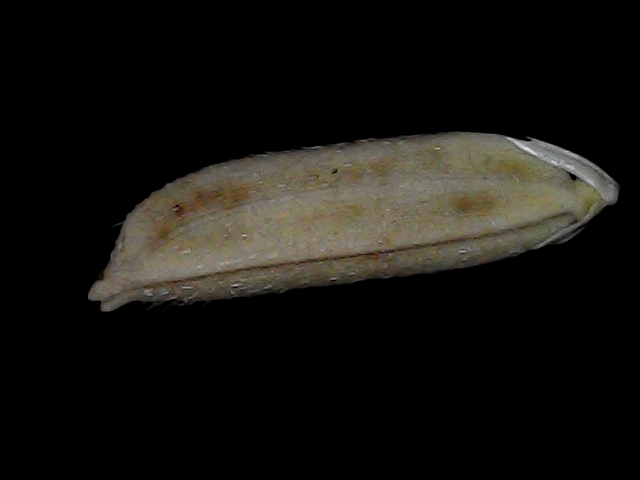
Rice variety: Bd87